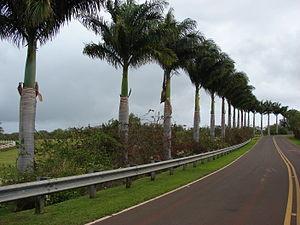
Roystonea regia, communément appelé palmier royal ou palmier royal de Cuba, est une espèce de palmiers appartenant au genre Roystonea.